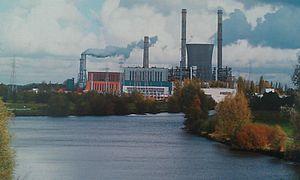
La centrale électrique de Ruien, en néerlandais Elektriciteitscentrale van Ruien, est une centrale thermique au charbon, située sur la rive droite de l'Escaut dans la commune de Ruien en Flandre-Orientale, Belgique.